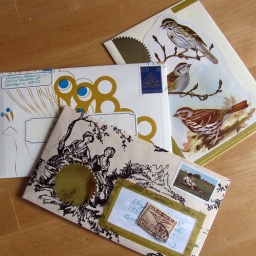
Outgoing mail with bird book cut out, washi tape, paper by Golden Hen Press and various stickers.